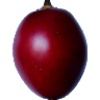
Label: Tamarillo 1